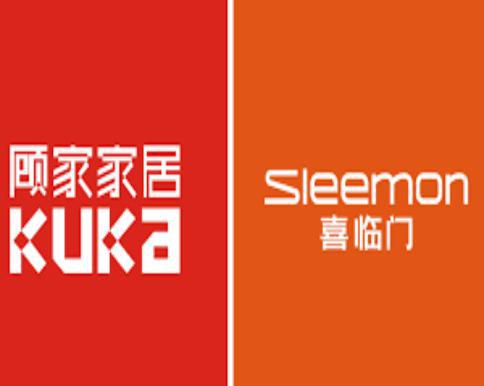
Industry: Necessities